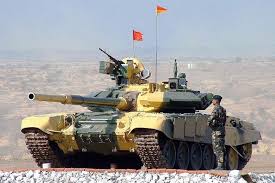
Label: T-72